Christchurch Gondola

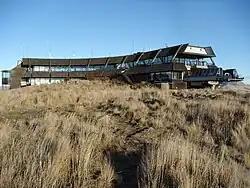
Christchurch Gondola terminal on Mount Cavendish

The Christchurch Gondola is a tourist attraction service offered by Christchurch Attractions in Christchurch, New Zealand. The gondola base is located in Heathcote Valley, and it traverses the slopes of Mount Cavendish in the Port Hills. Also known as a cable car, the Christchurch Gondola's course is in length, and from the summit it is possible to see across the city of Christchurch and the Canterbury Plains to the Southern Alps in the north and west, and down into Lyttelton Harbour and Banks Peninsula in the south and east. Sometimes used as a transport method for visitors who use the walking tracks on Mt Cavendish, the gondola is ranked as one of the top tourist attractions in Christchurch by TripAdvisor. The summit is above sea level.